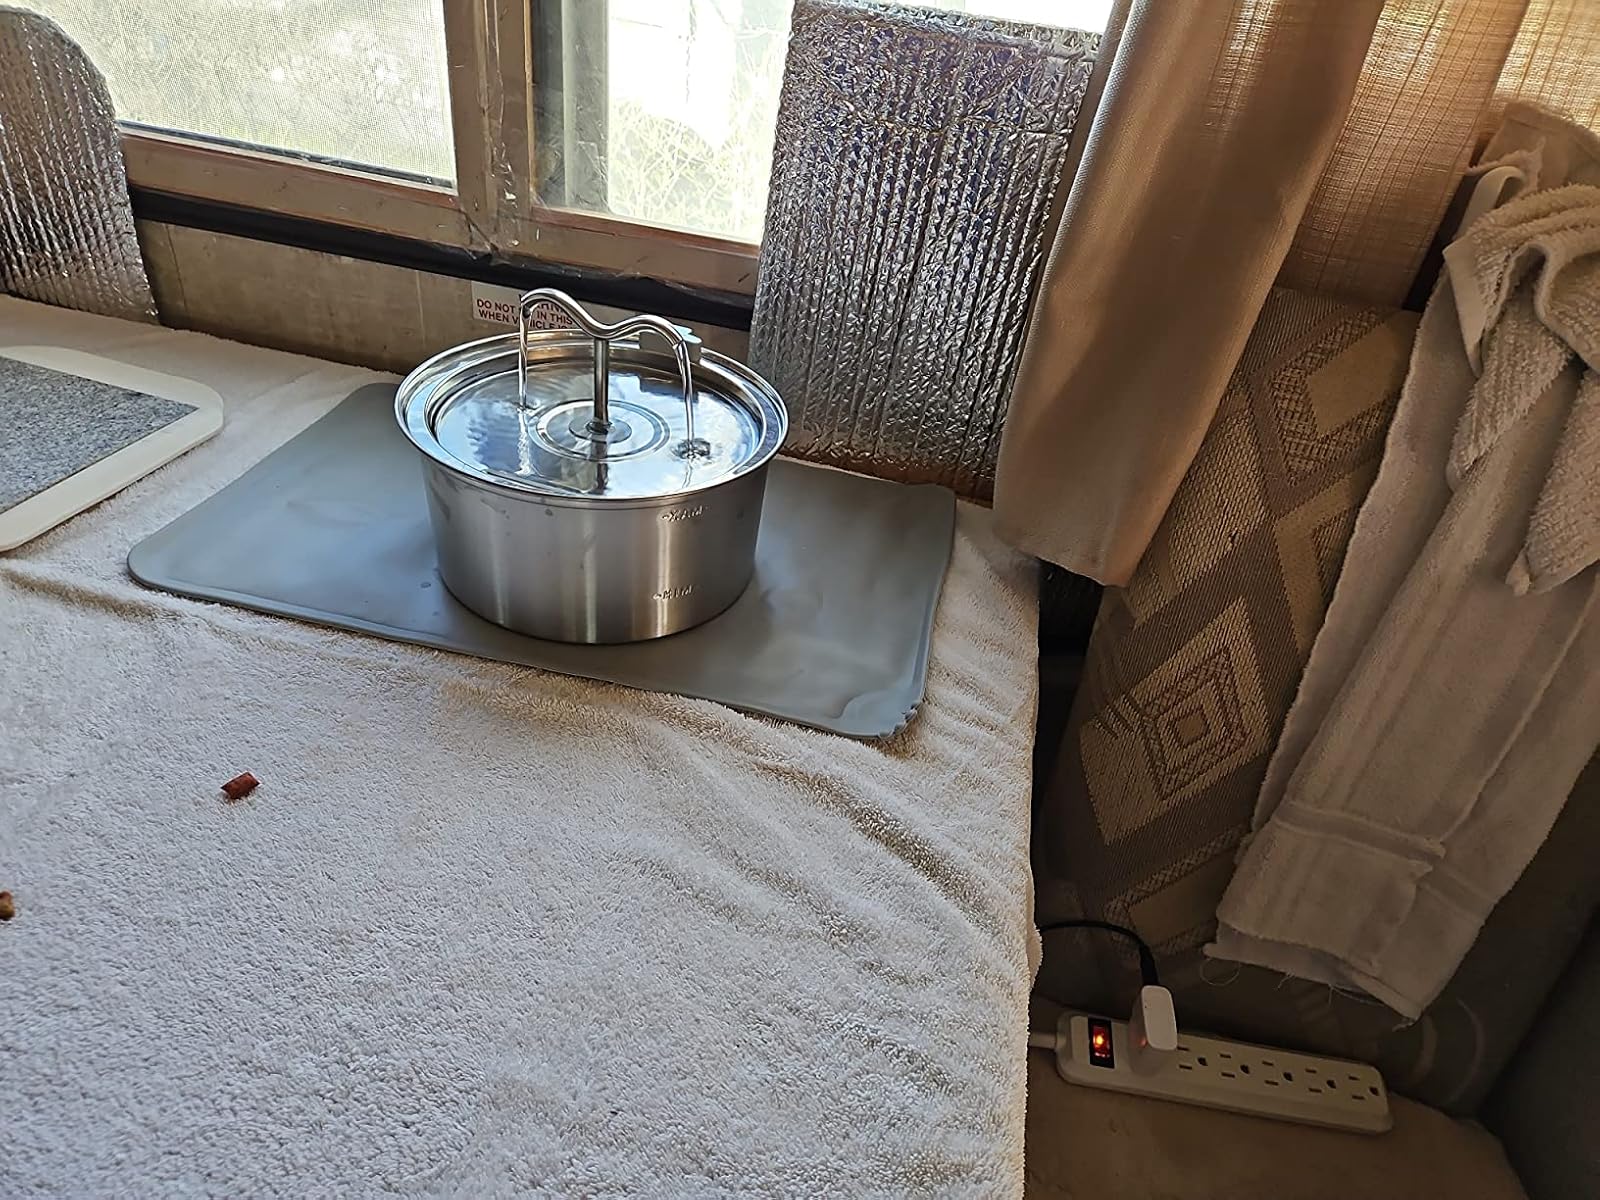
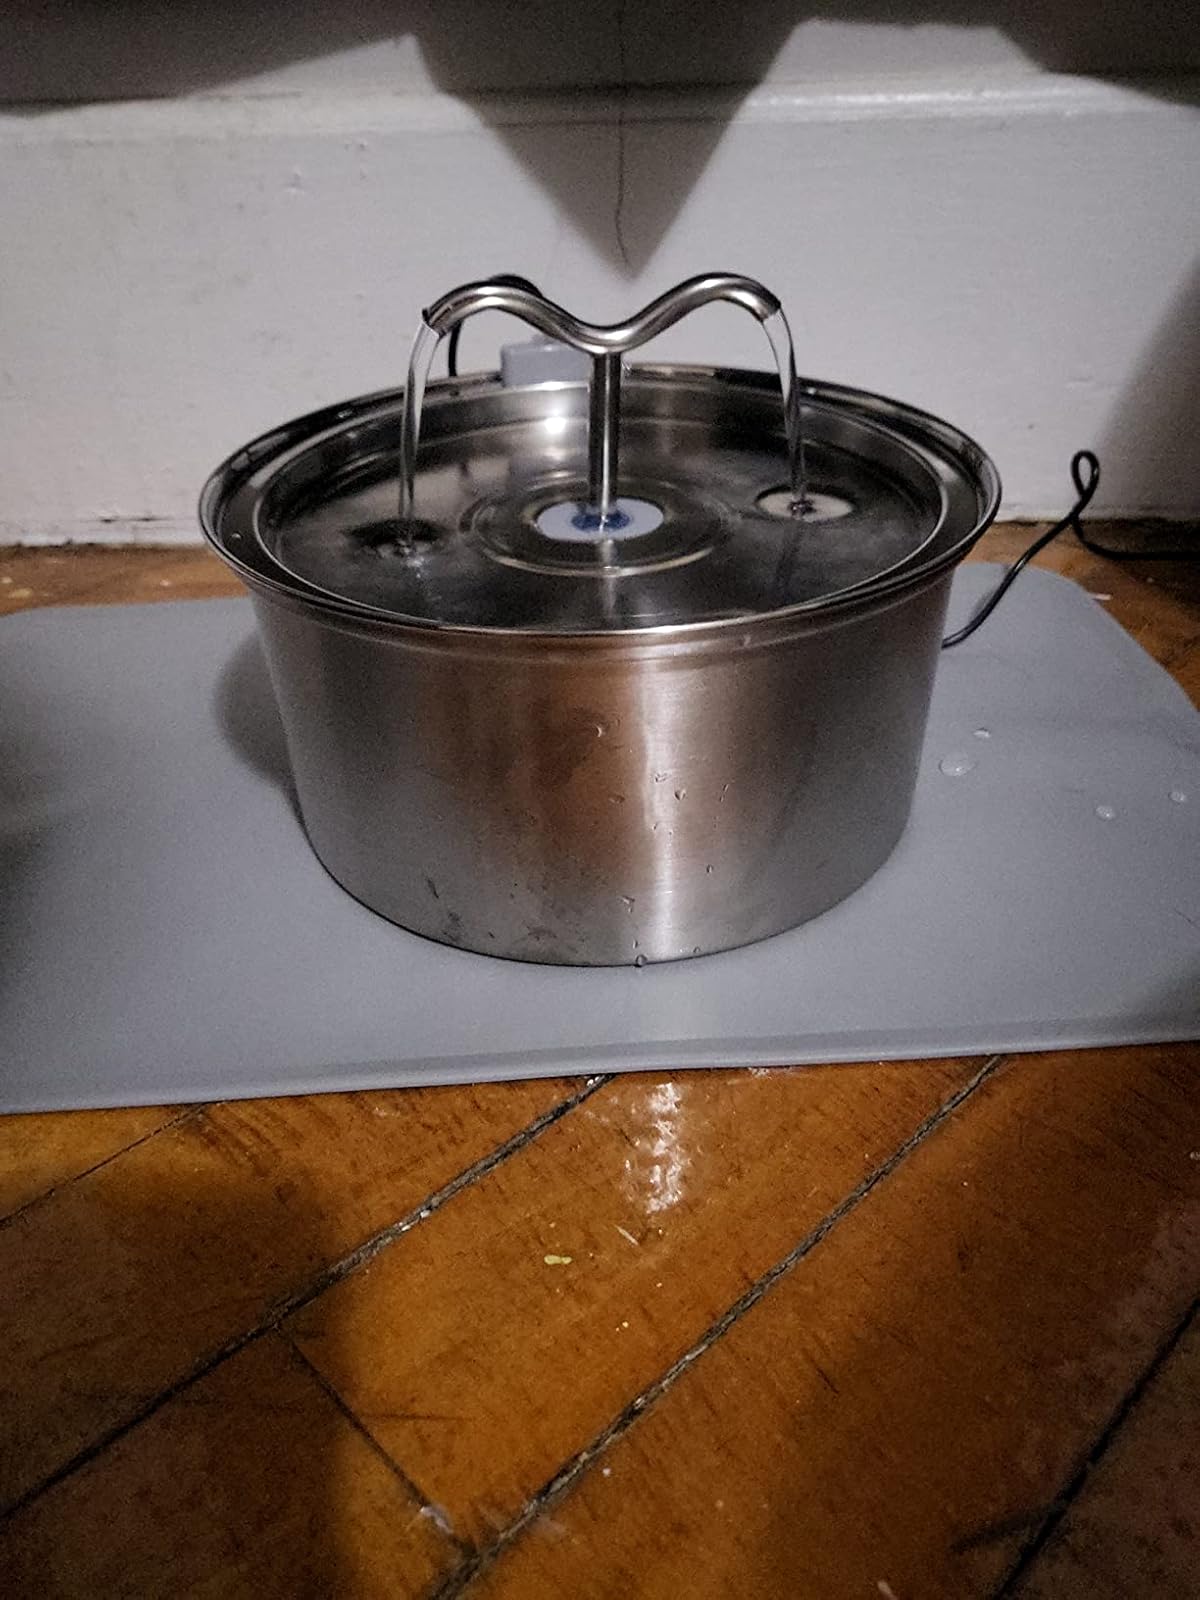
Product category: items_bowl
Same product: yes